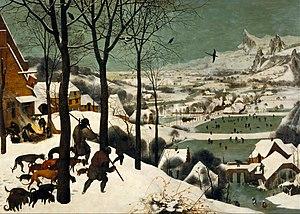
La représentation des paysages d'hiver dans l’art en Europe commence au XVᵉ siècle.